Tsuki

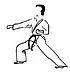
Oi-tsuki

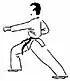
Gyaku-tsuki

In karate and its variants, the term "tsuki" is used as a part of a compound word for any one of a variety of thrusting techniques (usually punches). It is never used as a stand-alone term to describe a discrete technique. For example, "gyaku seiken chudan-tsuki", more commonly referred to as "chudan-tsuki" (段突), refers to a mid-level ("chudan") punch ("tsuki") executed with the rear ("gyaku") arm. Note that in a compound word, where "tsuki" does not come first, its pronunciation and writing changes slightly due to rendaku, and it is pronounced as ""zuki"" (and is sometimes transliterated that way).